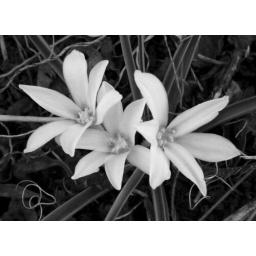
Sand lilies in black 'n white